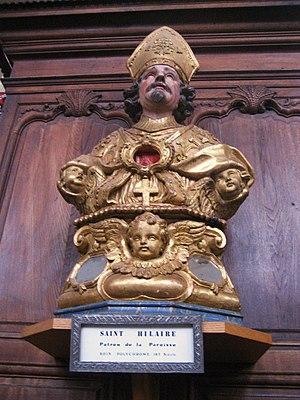
Buste de saint-Hilaire, patron de la paroisse
Givet est une commune française située dans le département des Ardennes en région Grand Est.